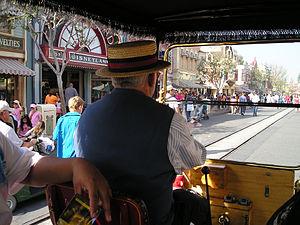
Main Street Vehicles est un ensemble de véhicules motorisés ou tractés par des chevaux du début du XXᵉ siècle qu'il est possible d'emprunter dans les Main Street, USA des parcs Disney.